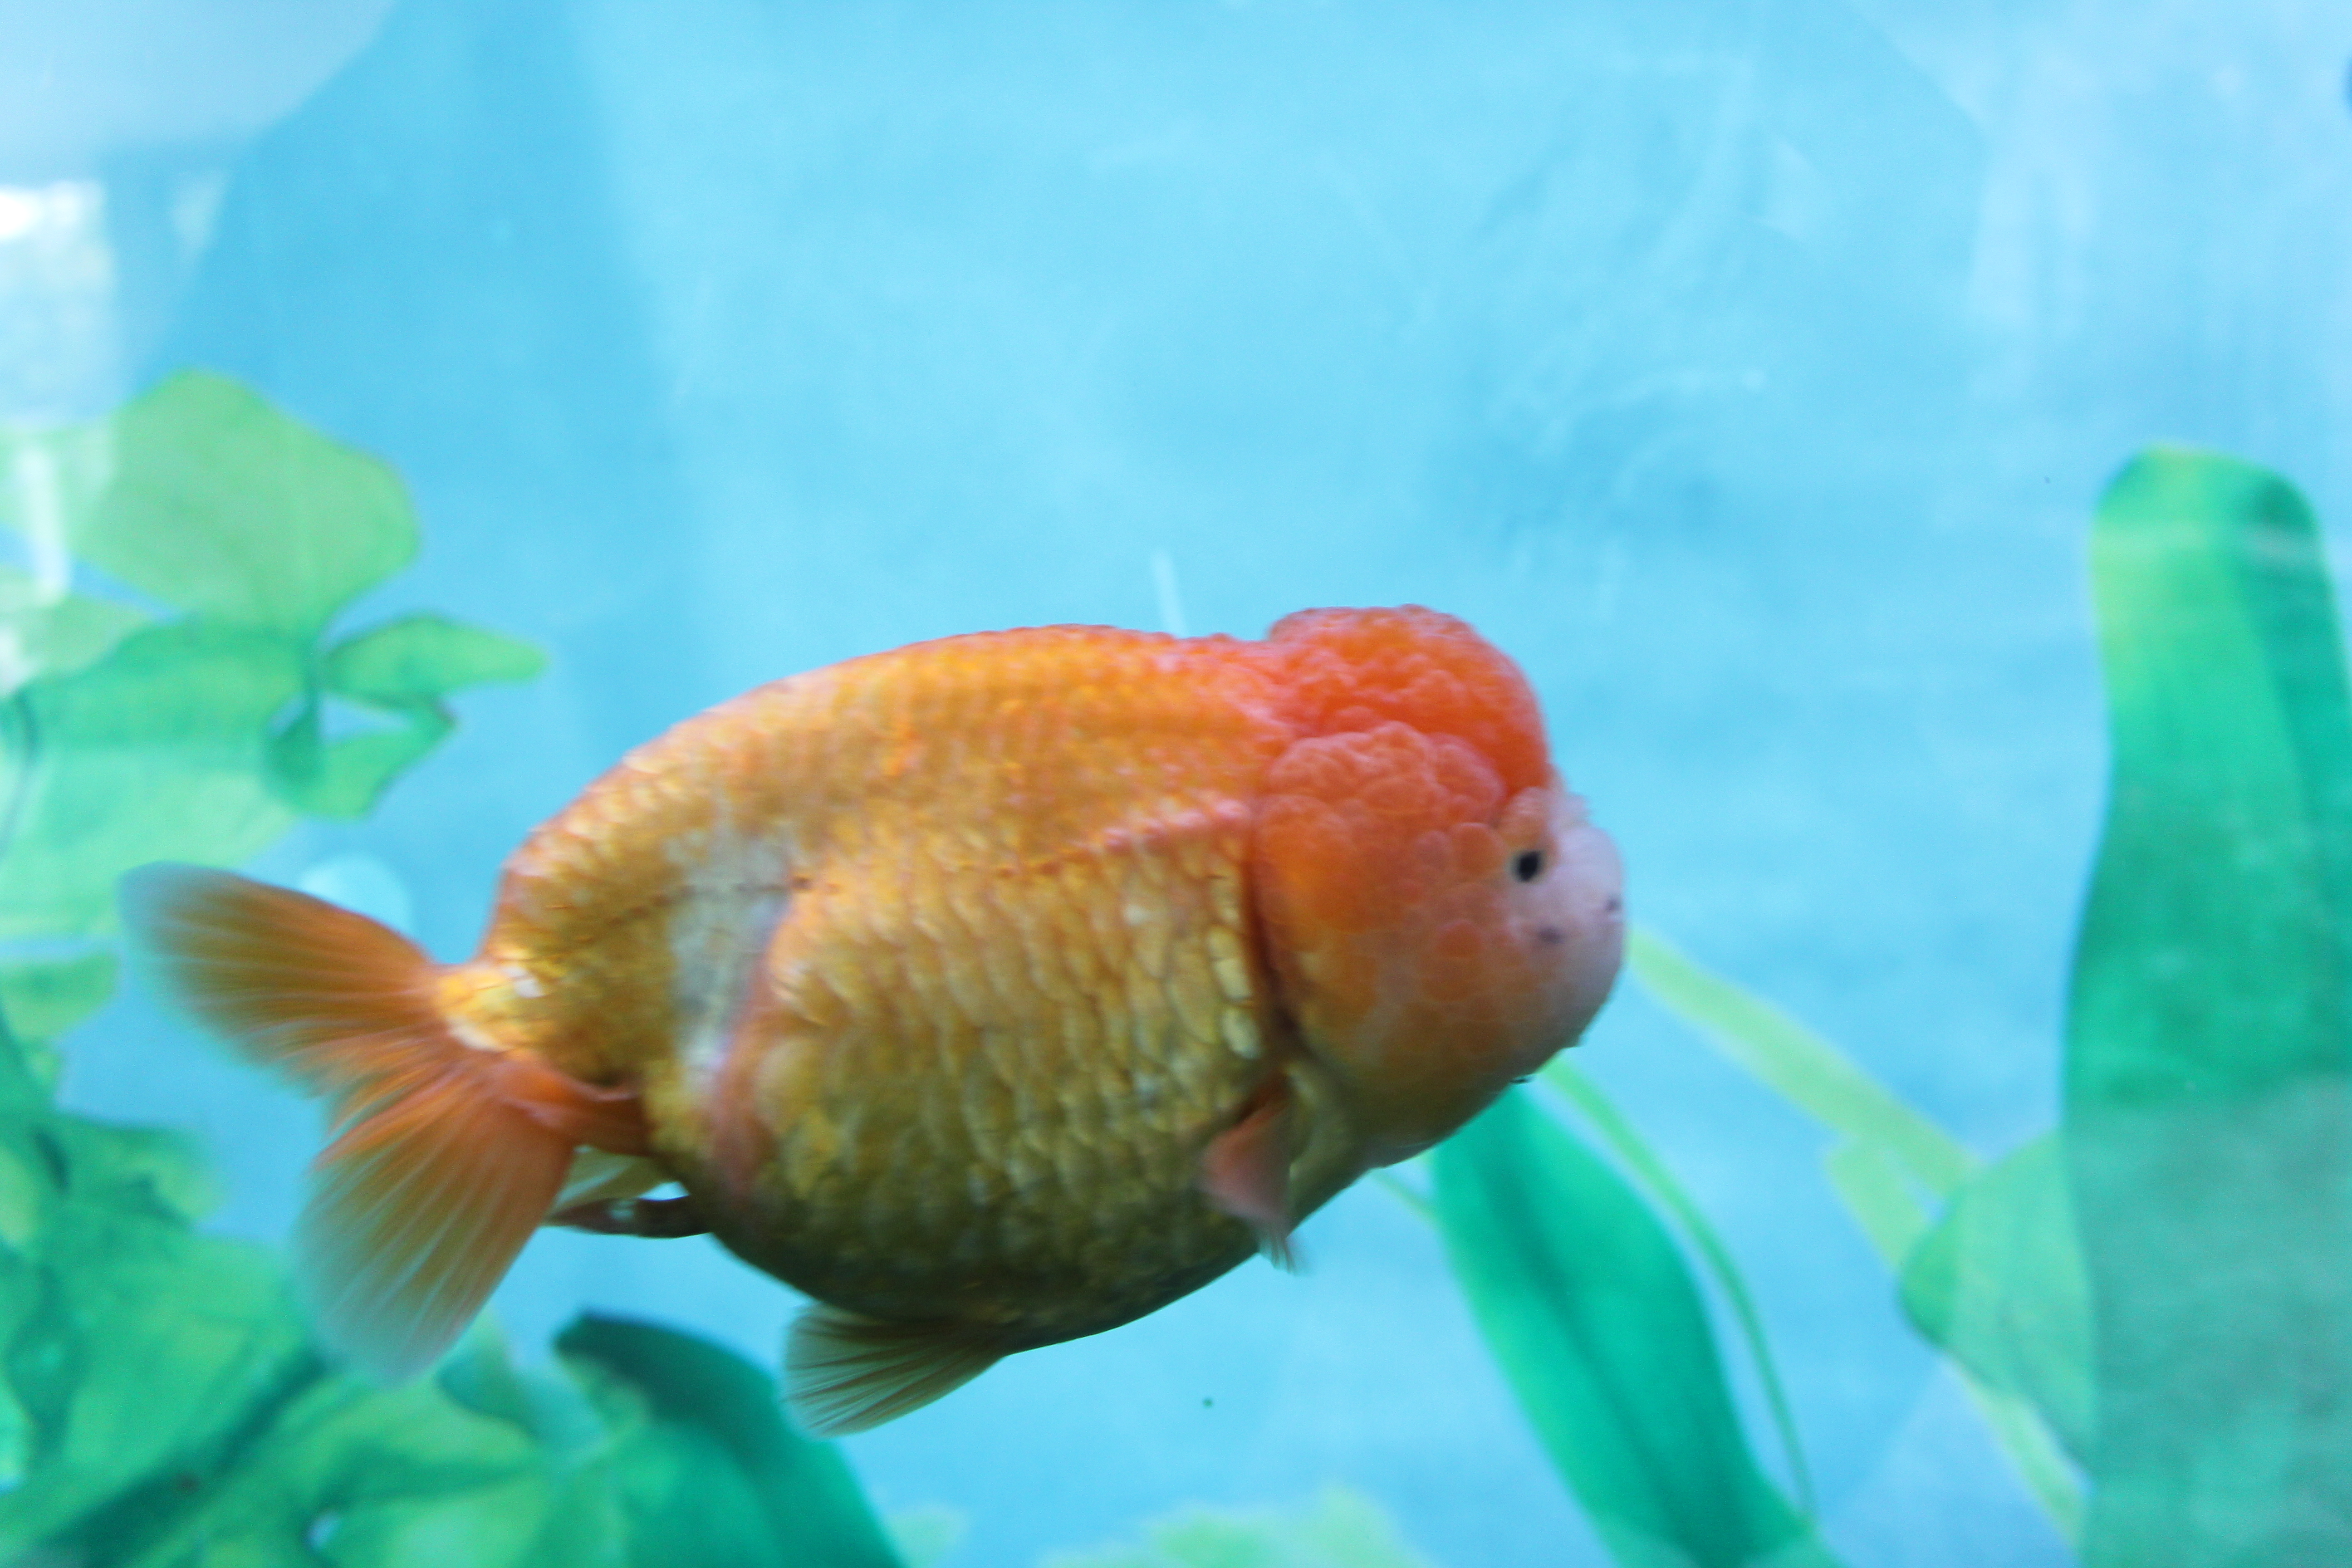
tourism, adventure, Beautiful Places, Pretty Places, environment, Interesting Places, harbin, museums, architecture, art, nature, museum, history, ancient history, china, asia, imperial palace, dynasty, beijing, planning, exhibition, sculpture, map, animals, exotic animals, tigers, zoo, zoo park, Pretty Parks, lions, wild animals, captive animals, sheep, monkey, cow, goat, fish, cat, birds, bear, wolf, vertebrate, marine biology, underwater, goldfish, organism, feeder fish, fin, adaptation, freshwater aquarium, tail, bony fish, Parrotfish